George Cornewall

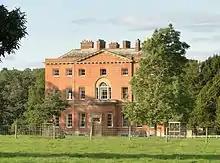
Moccas Court

Sir George Cornewall, 2nd Baronet (8 November 1748 – 26 August 1819) of Moccas Court, Herefordshire, was a British politician who sat in the House of Commons between 1774 and 1807.